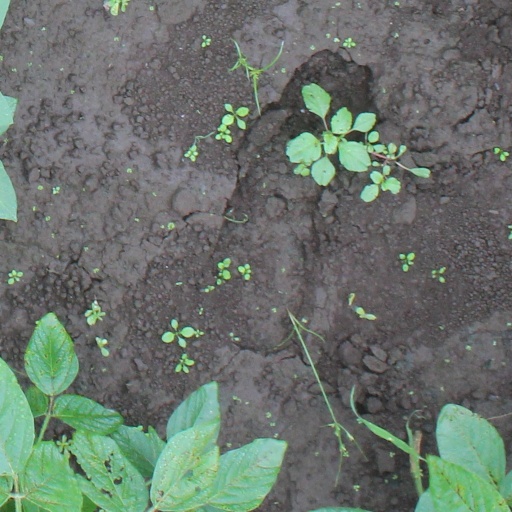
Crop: soybean